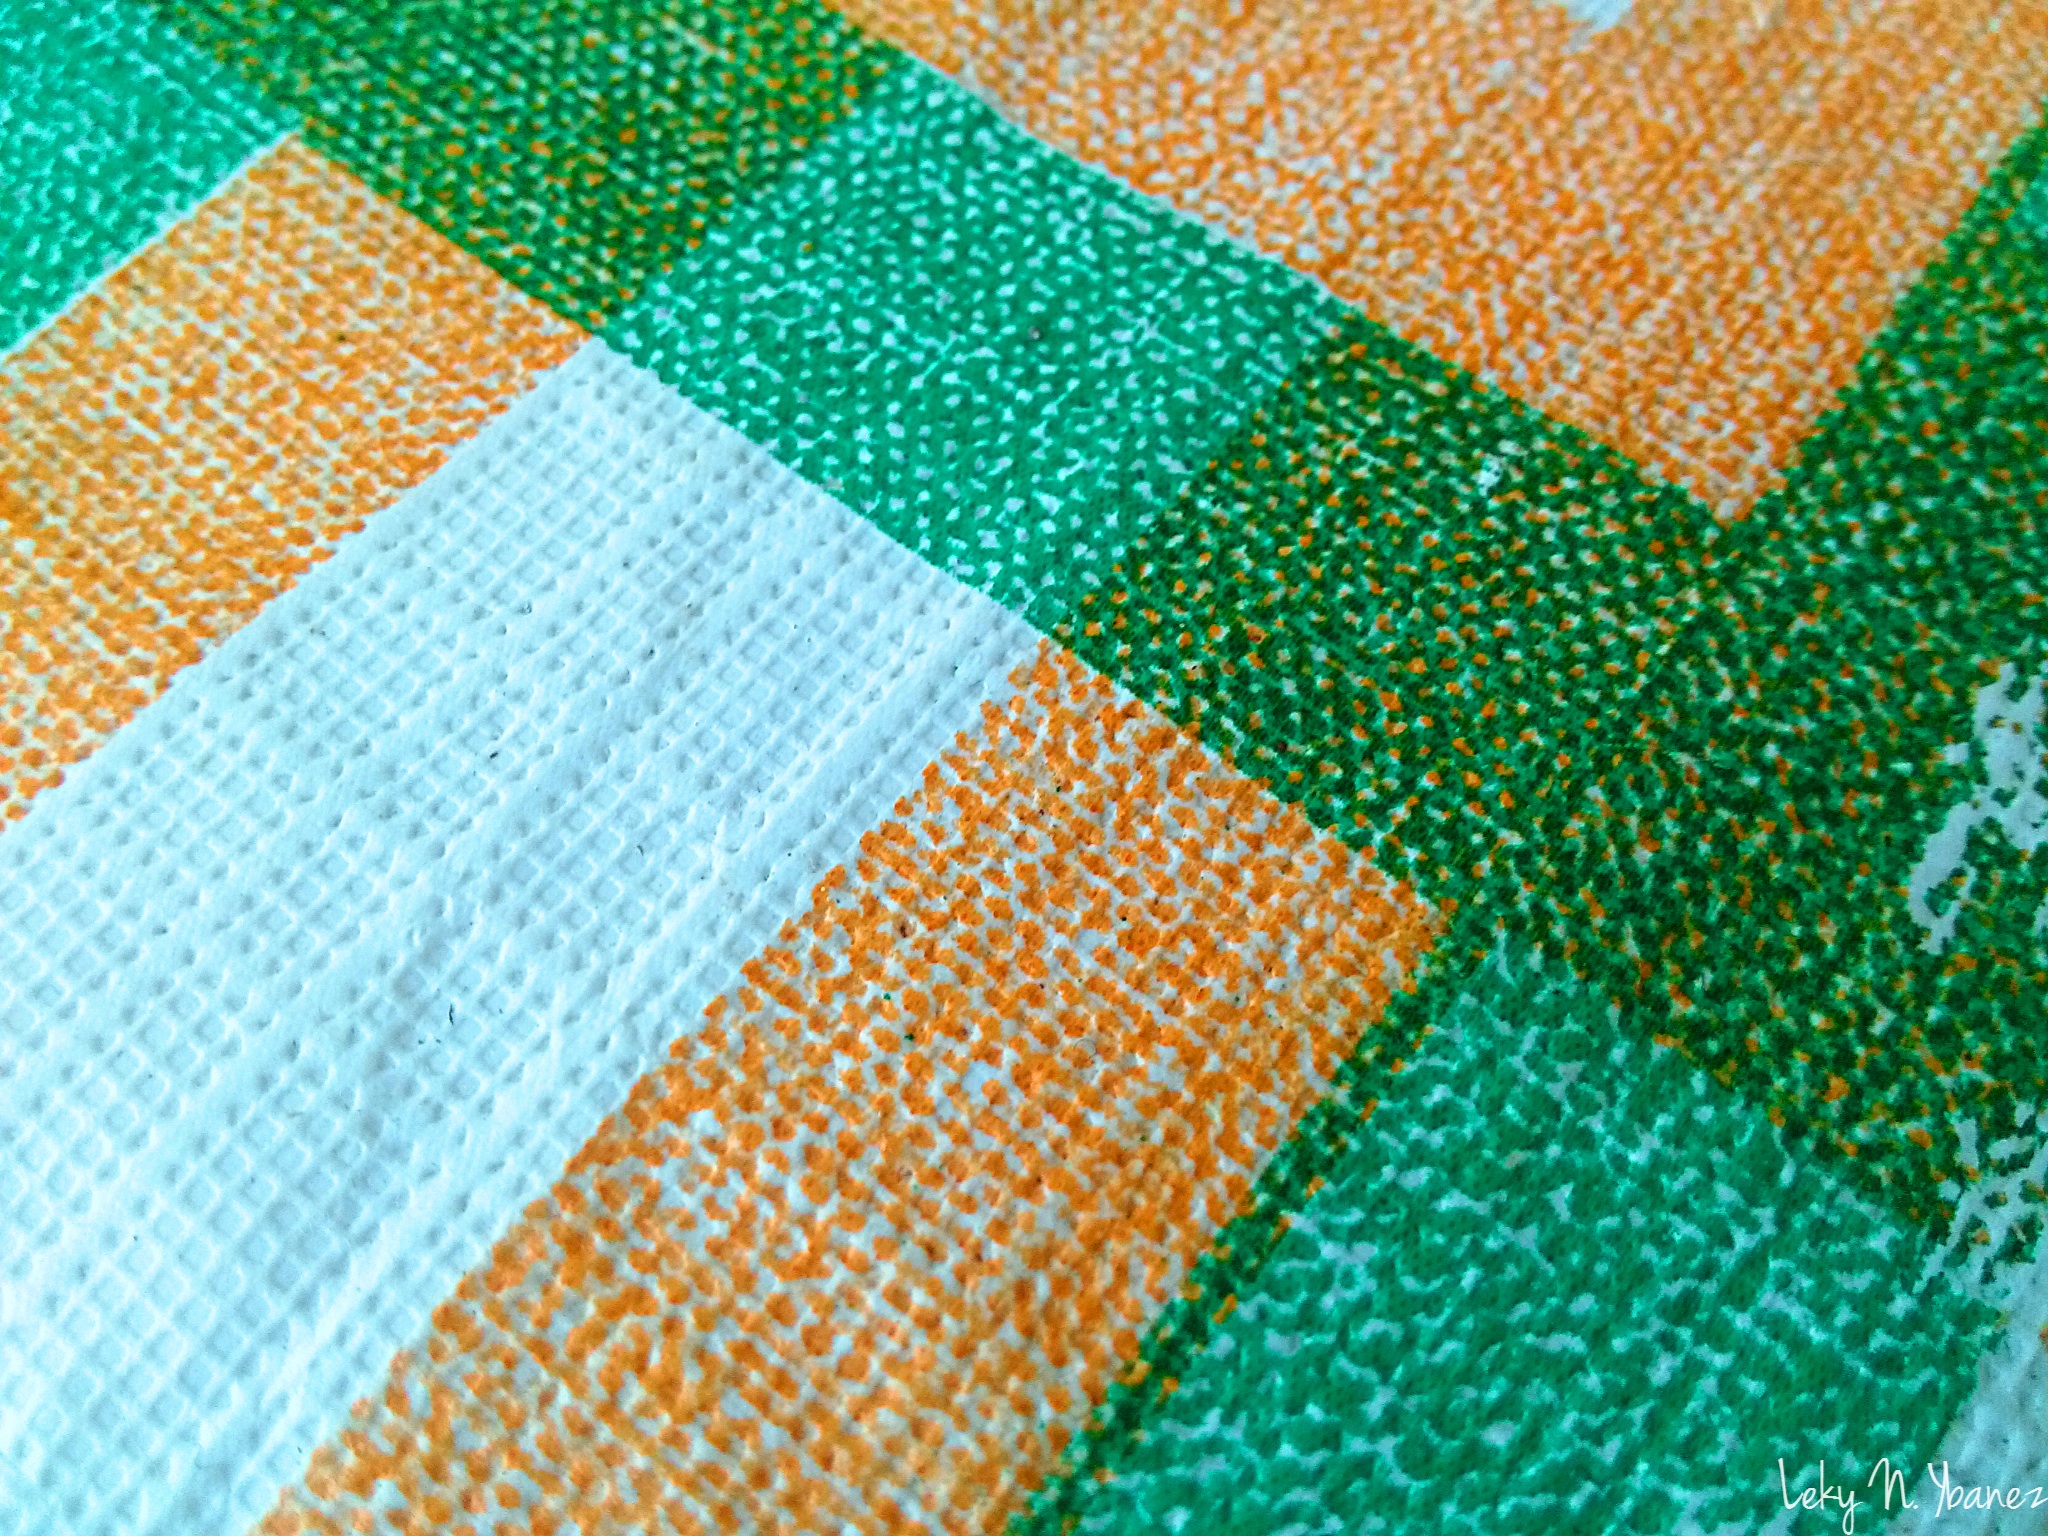
pattern, green, material, textile, art, design, quilting